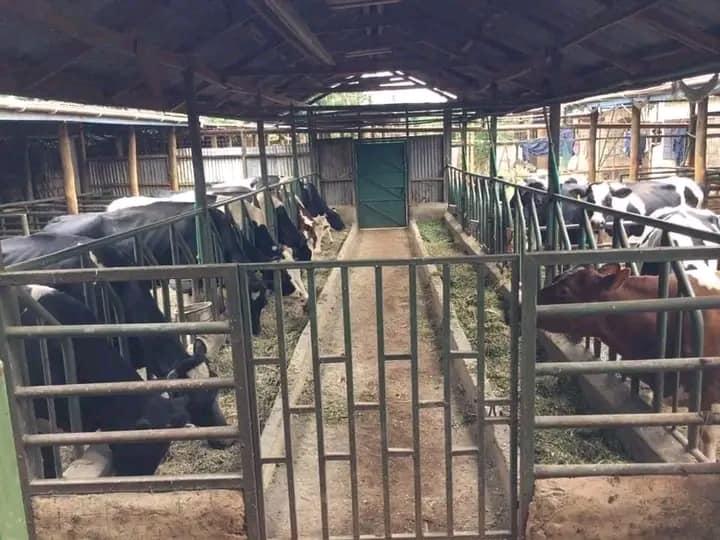
Ni [cs]sector[cs] ya malisho ya ng'ombe, mkulima huyu akiwa ametenga [cs]sector[cs] maalum ya kulisha kila ng'ombe, ngombe hawa  zikiwa na rangi tofauti tofauti kila mmoja ikiwa inasaidia  mwenzake.